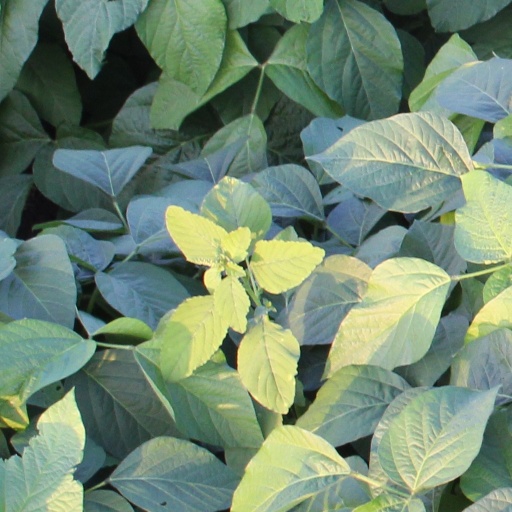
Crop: soybean